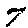
Label: 7